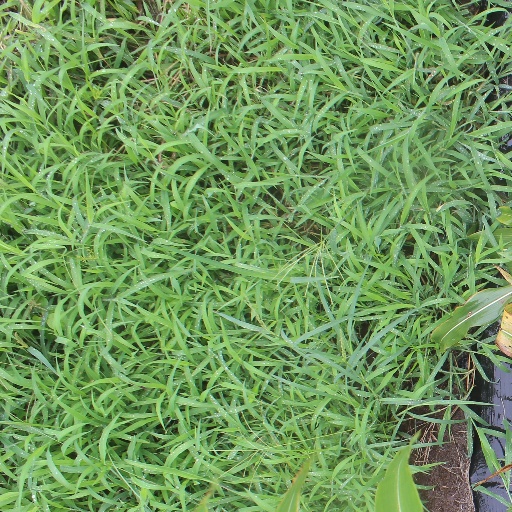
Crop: sorghum